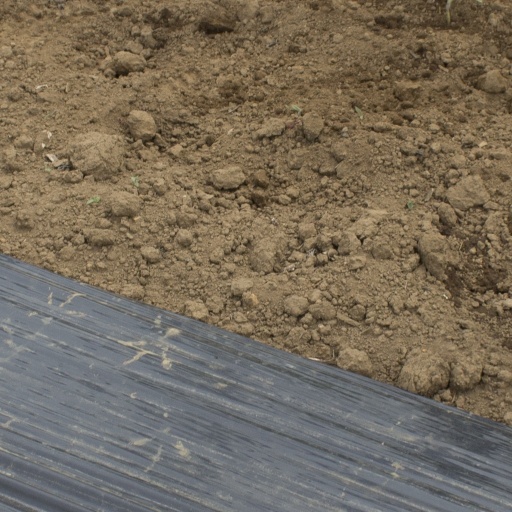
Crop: Jerusalem artichoke